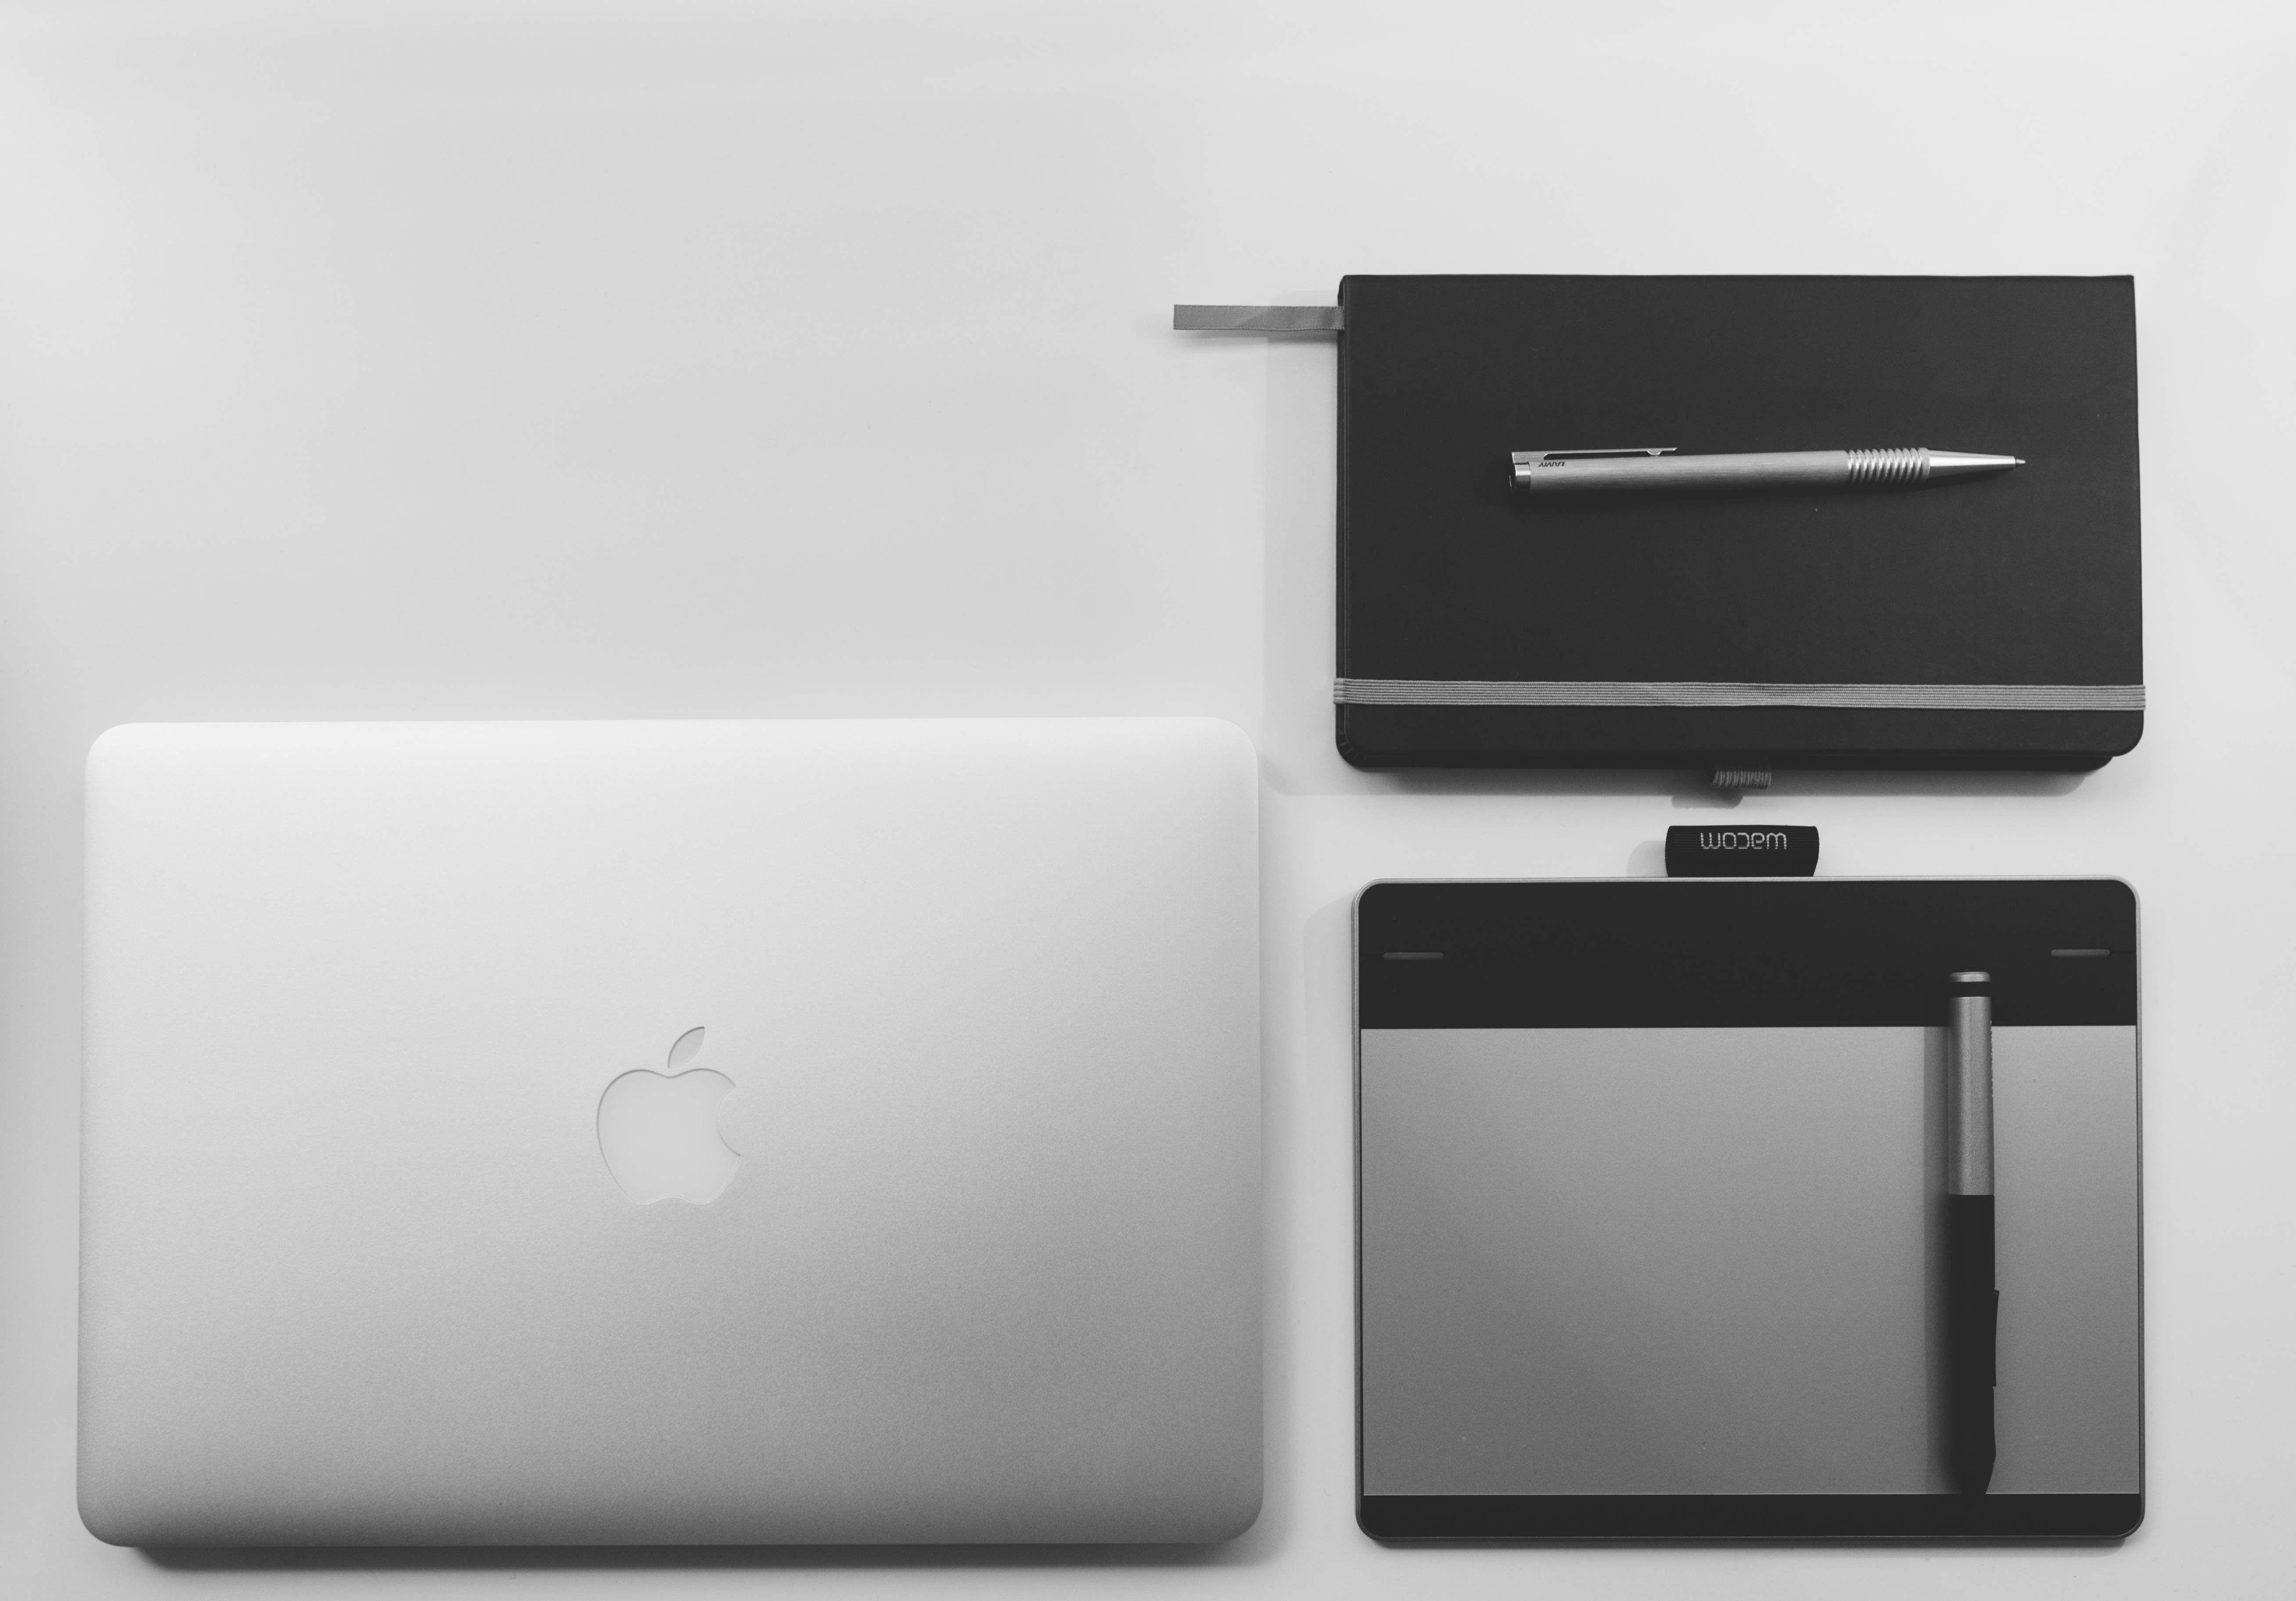
laptop, notebook, computer, macbook, technology, pen, notepad, tablet, gadget, business, electronics, plumbing fixture